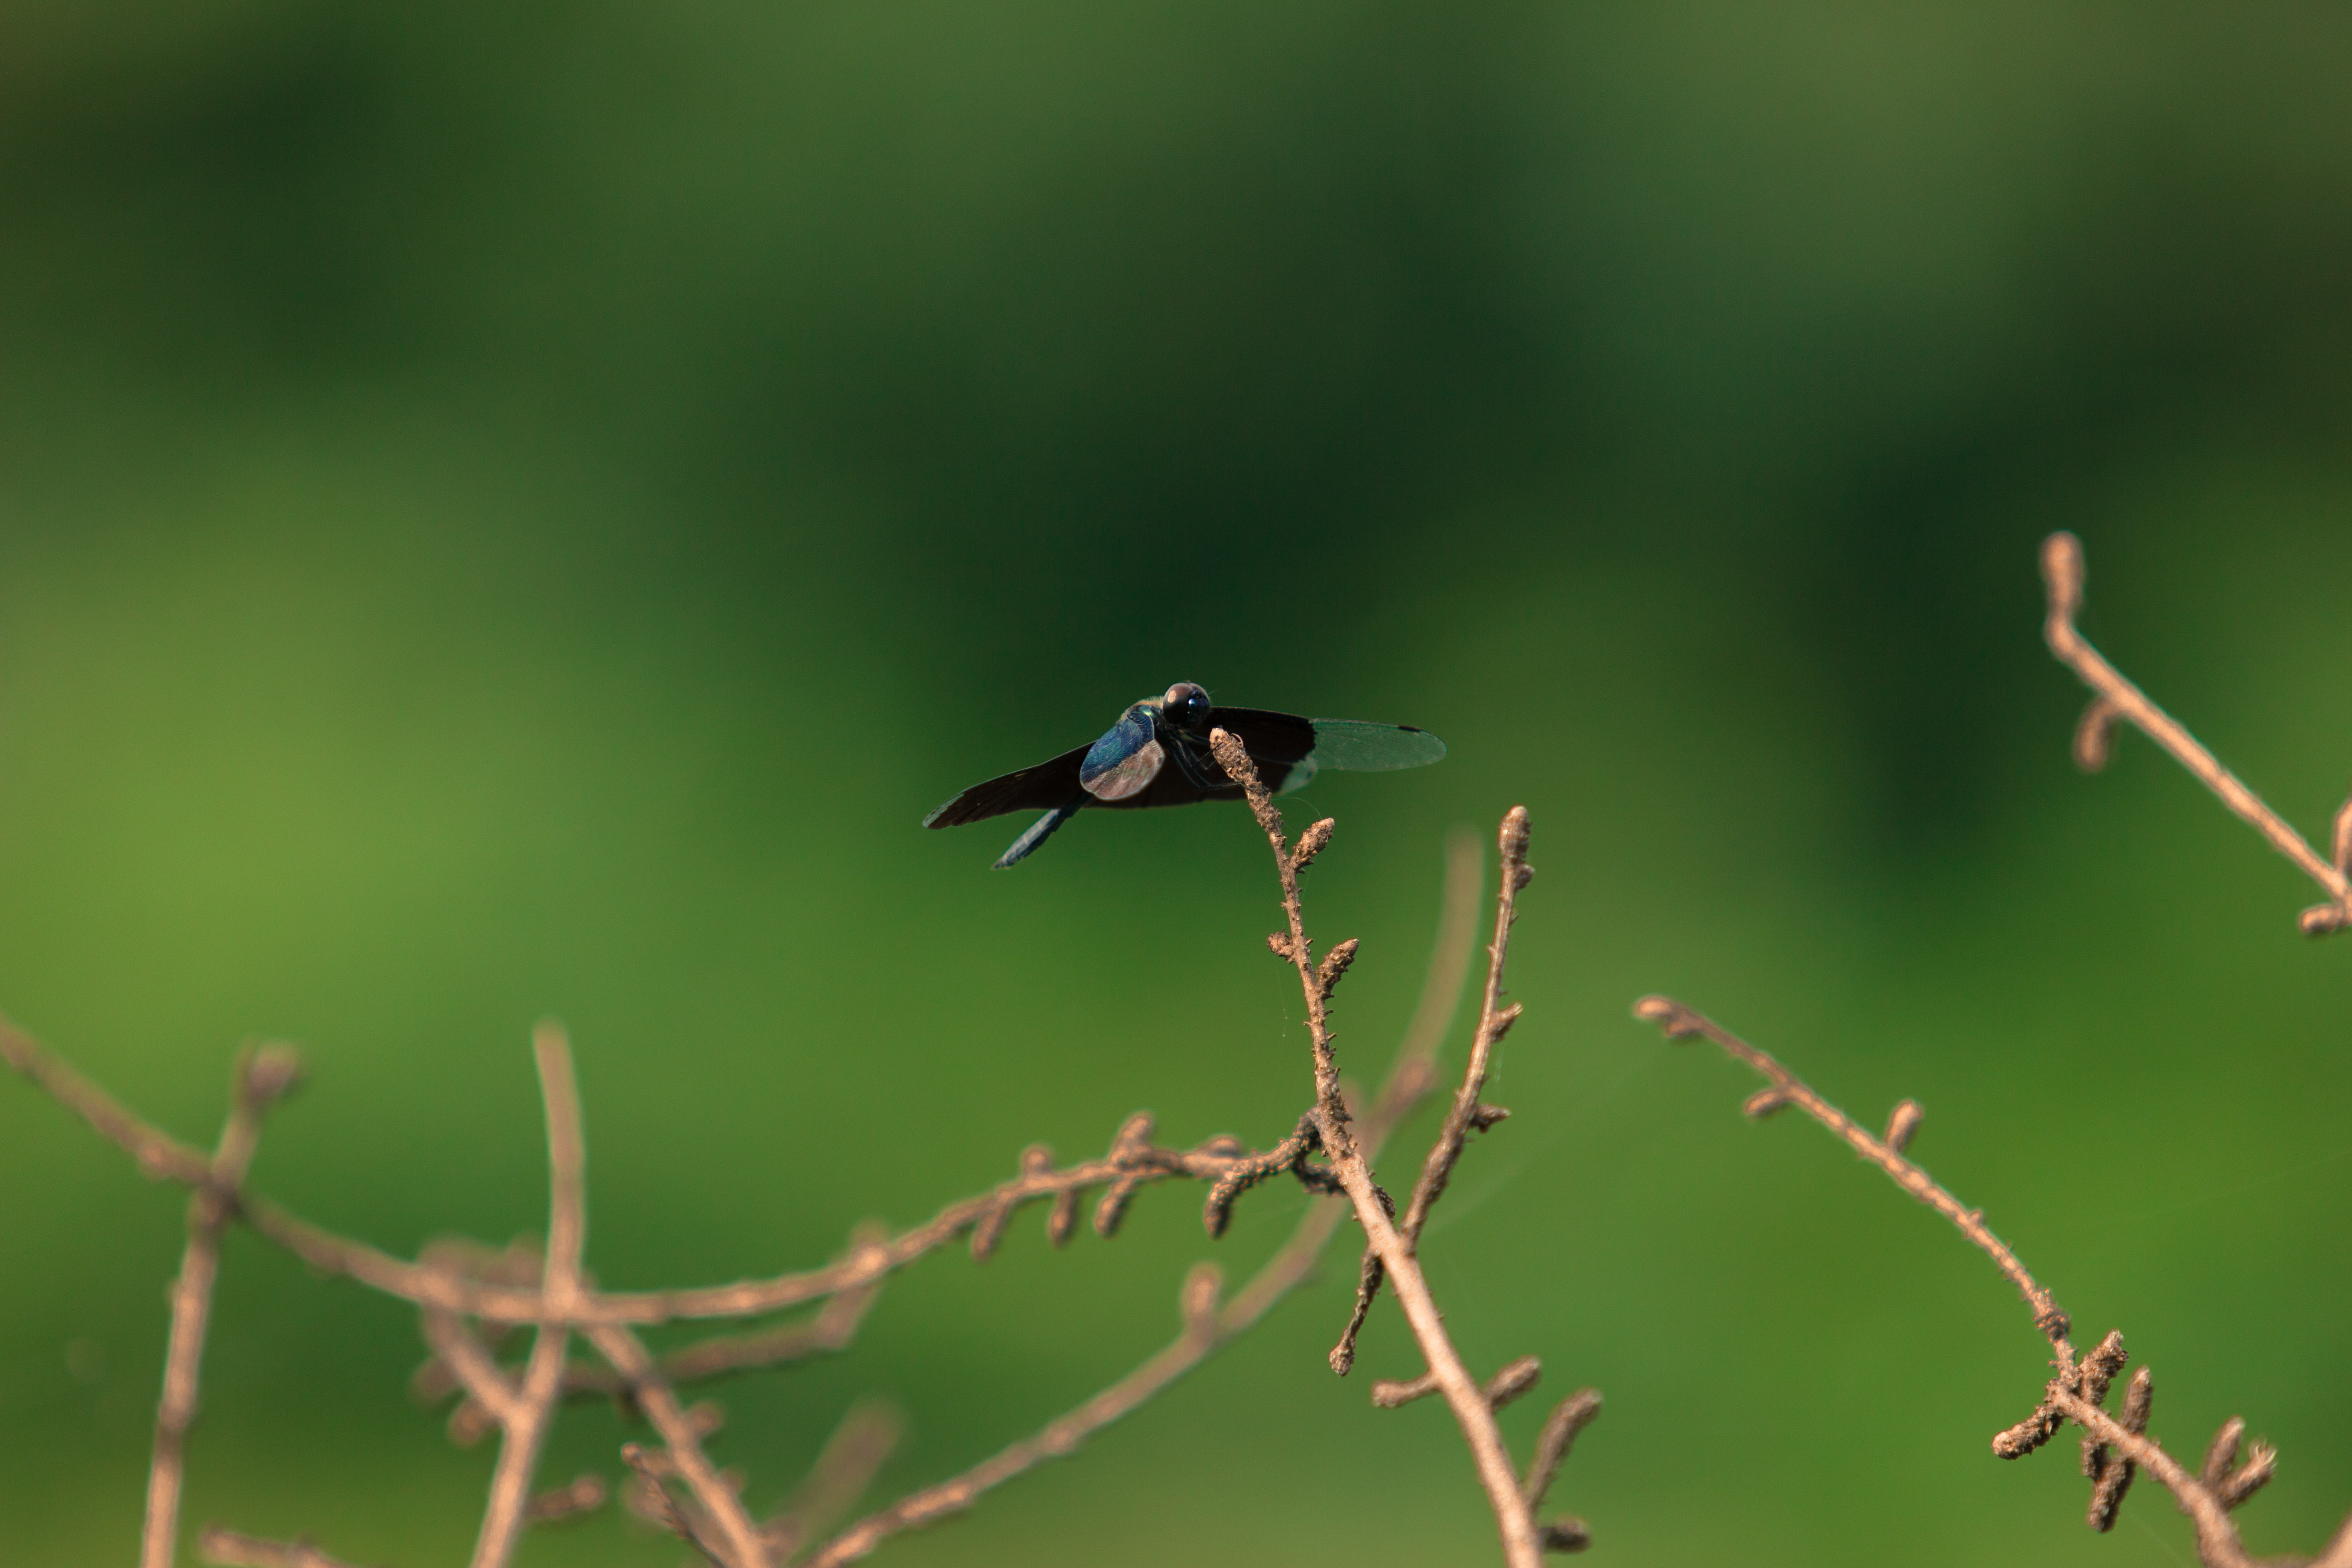
nature, grass, branch, bird, wing, leaf, flower, wildlife, green, beak, insect, flora, fauna, twig, close up, dragonfly, macro photography, blue dragonfly, perching bird